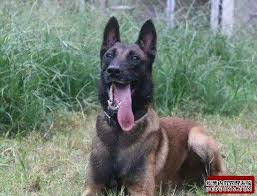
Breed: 233-n000071-malinois